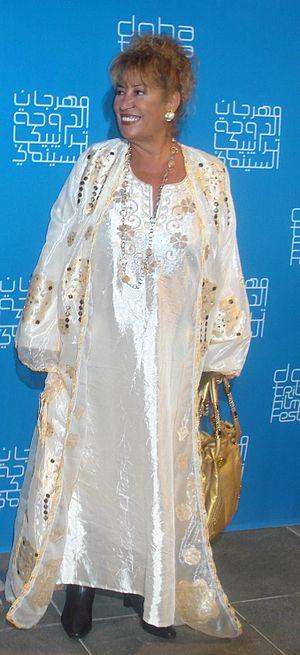
Mouna Wasef, née le 1ᵉʳ février 1942, est une actrice syrienne de théâtre, de cinéma et de télévision, d'origine kurde.